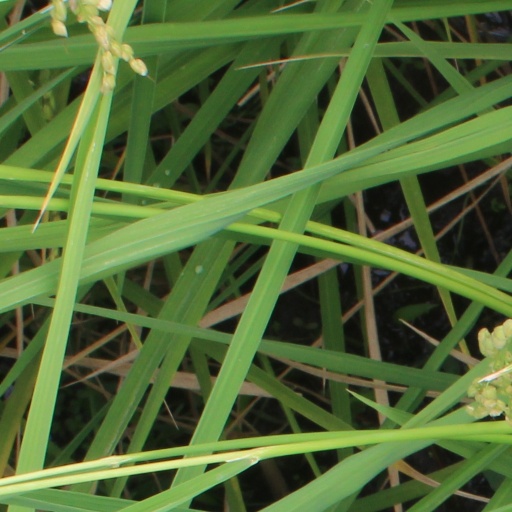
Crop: rice